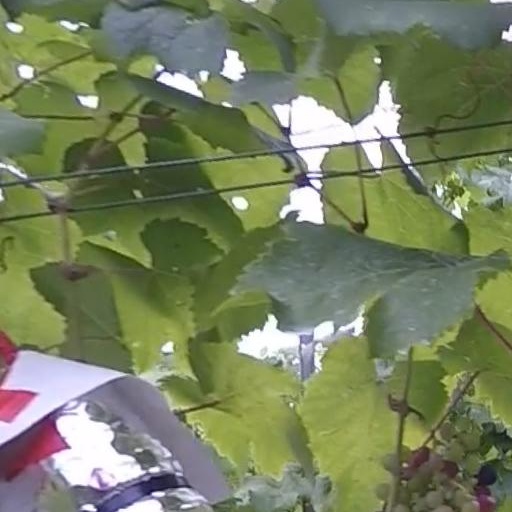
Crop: grape